Dormont de Belloy

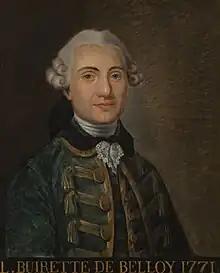
Pierre-Laurent Buirette de Belloy (1771)

Pierre-Laurent Buirette de Belloy, known as Dormont de Belloy (17 November 17275 March 1775), was a French dramatist and actor.